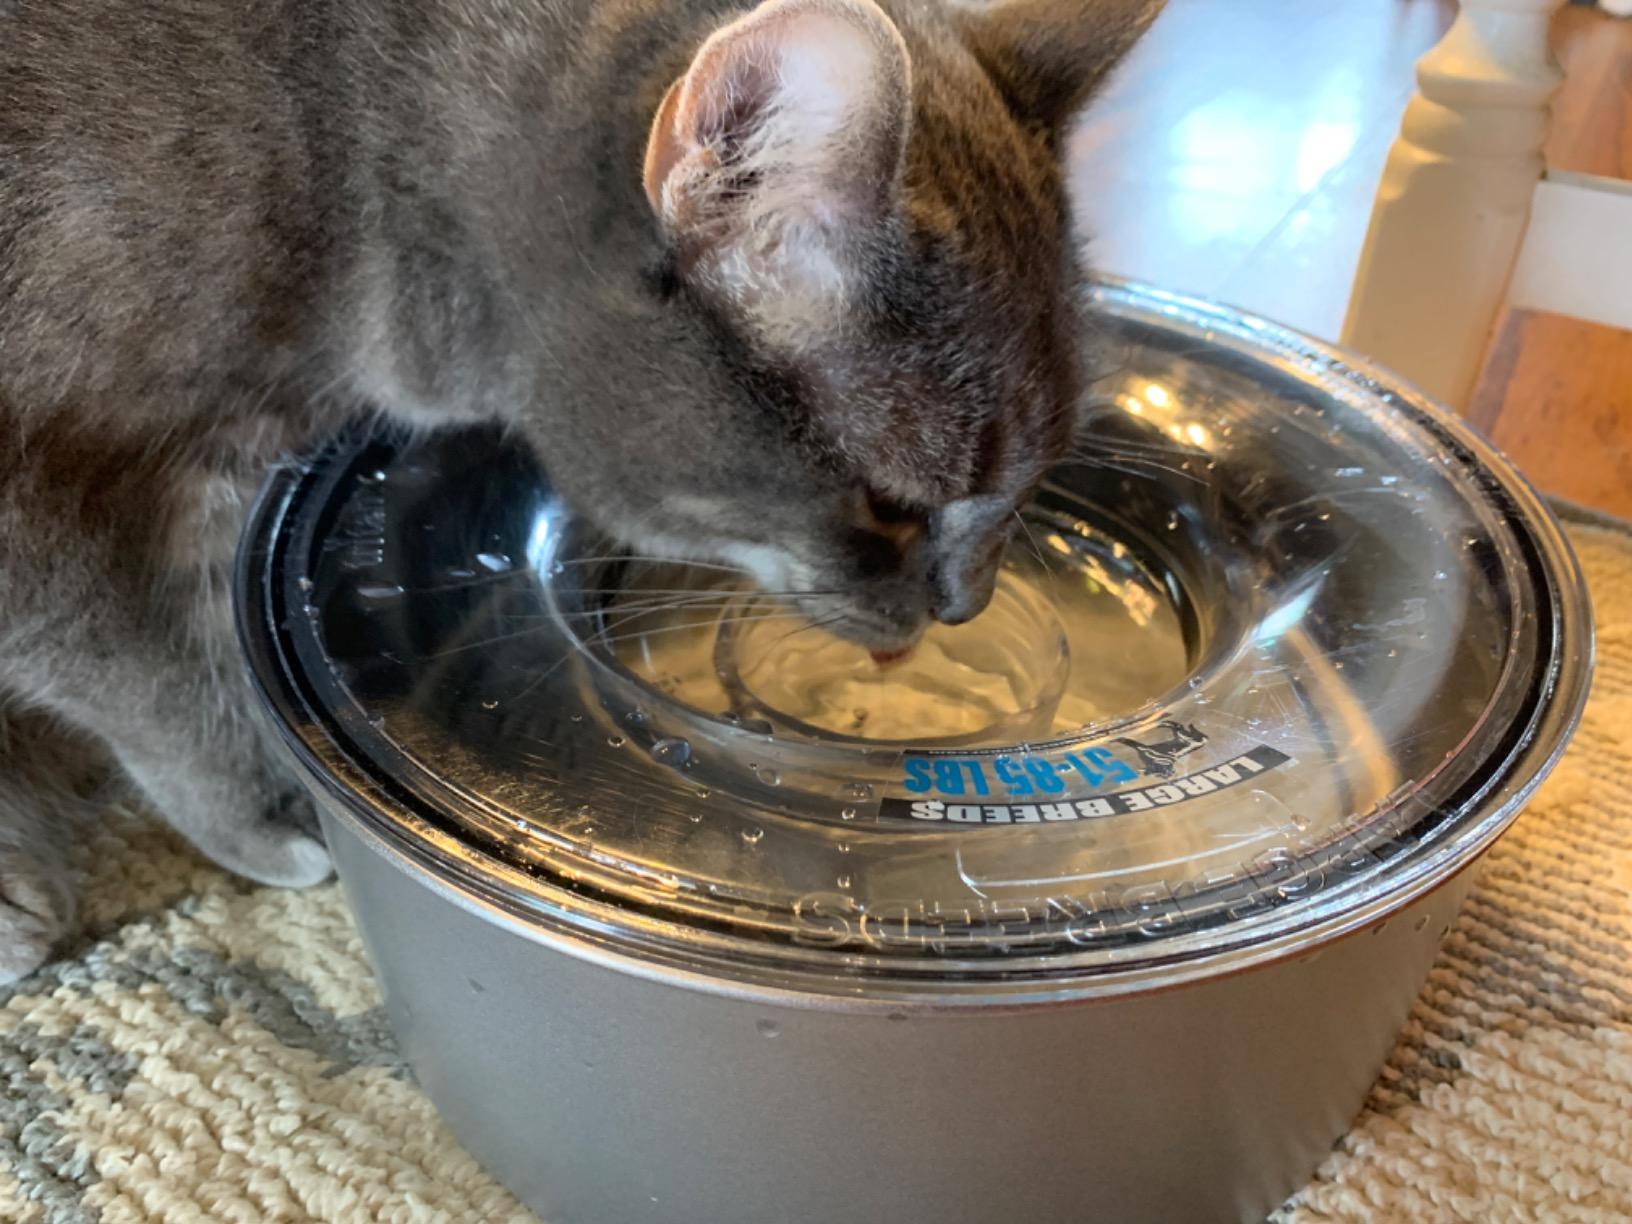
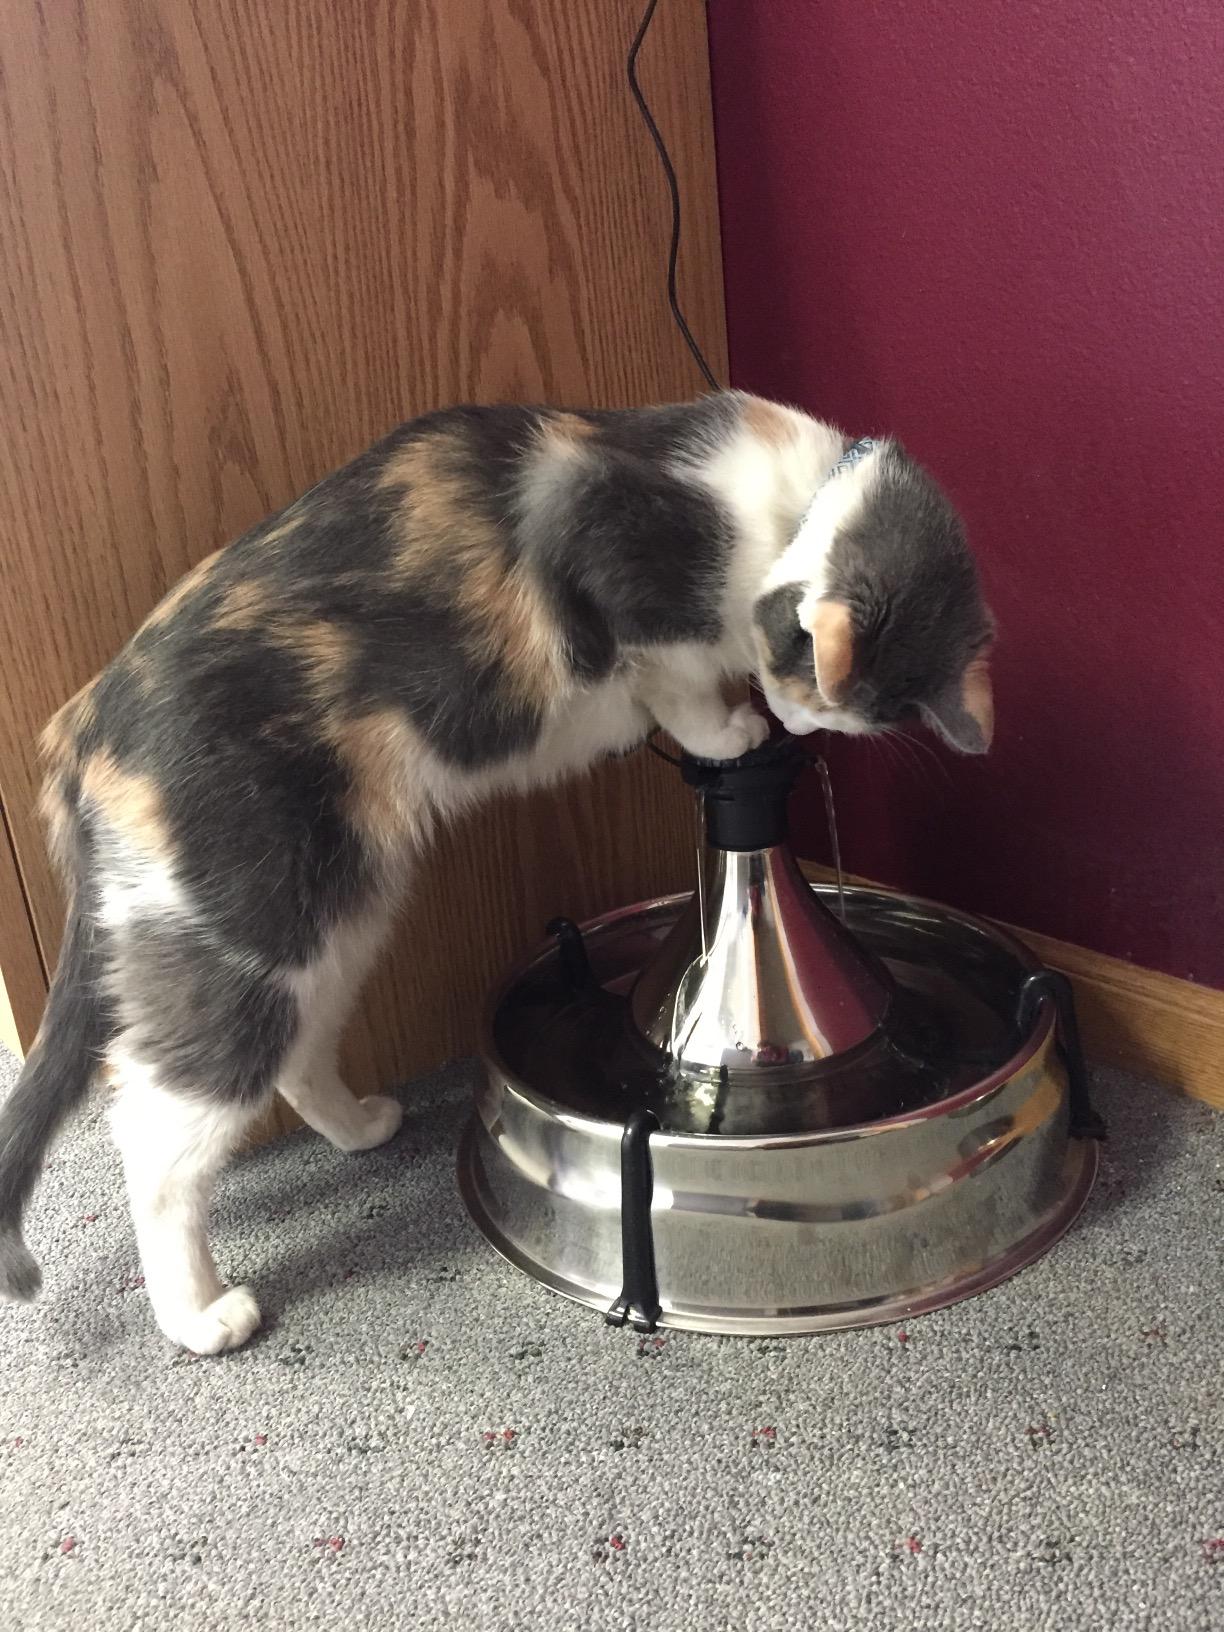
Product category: items_bowl
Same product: no